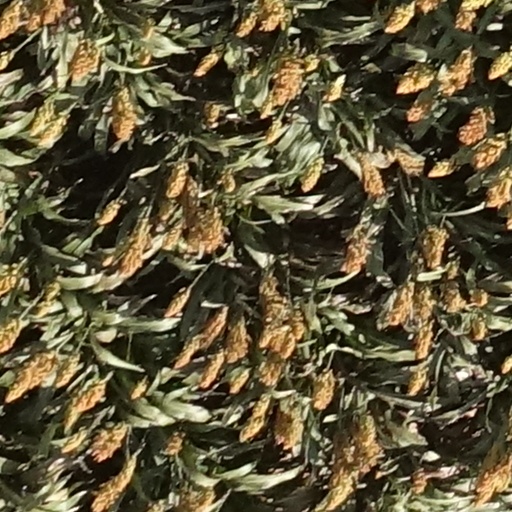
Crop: sorghum